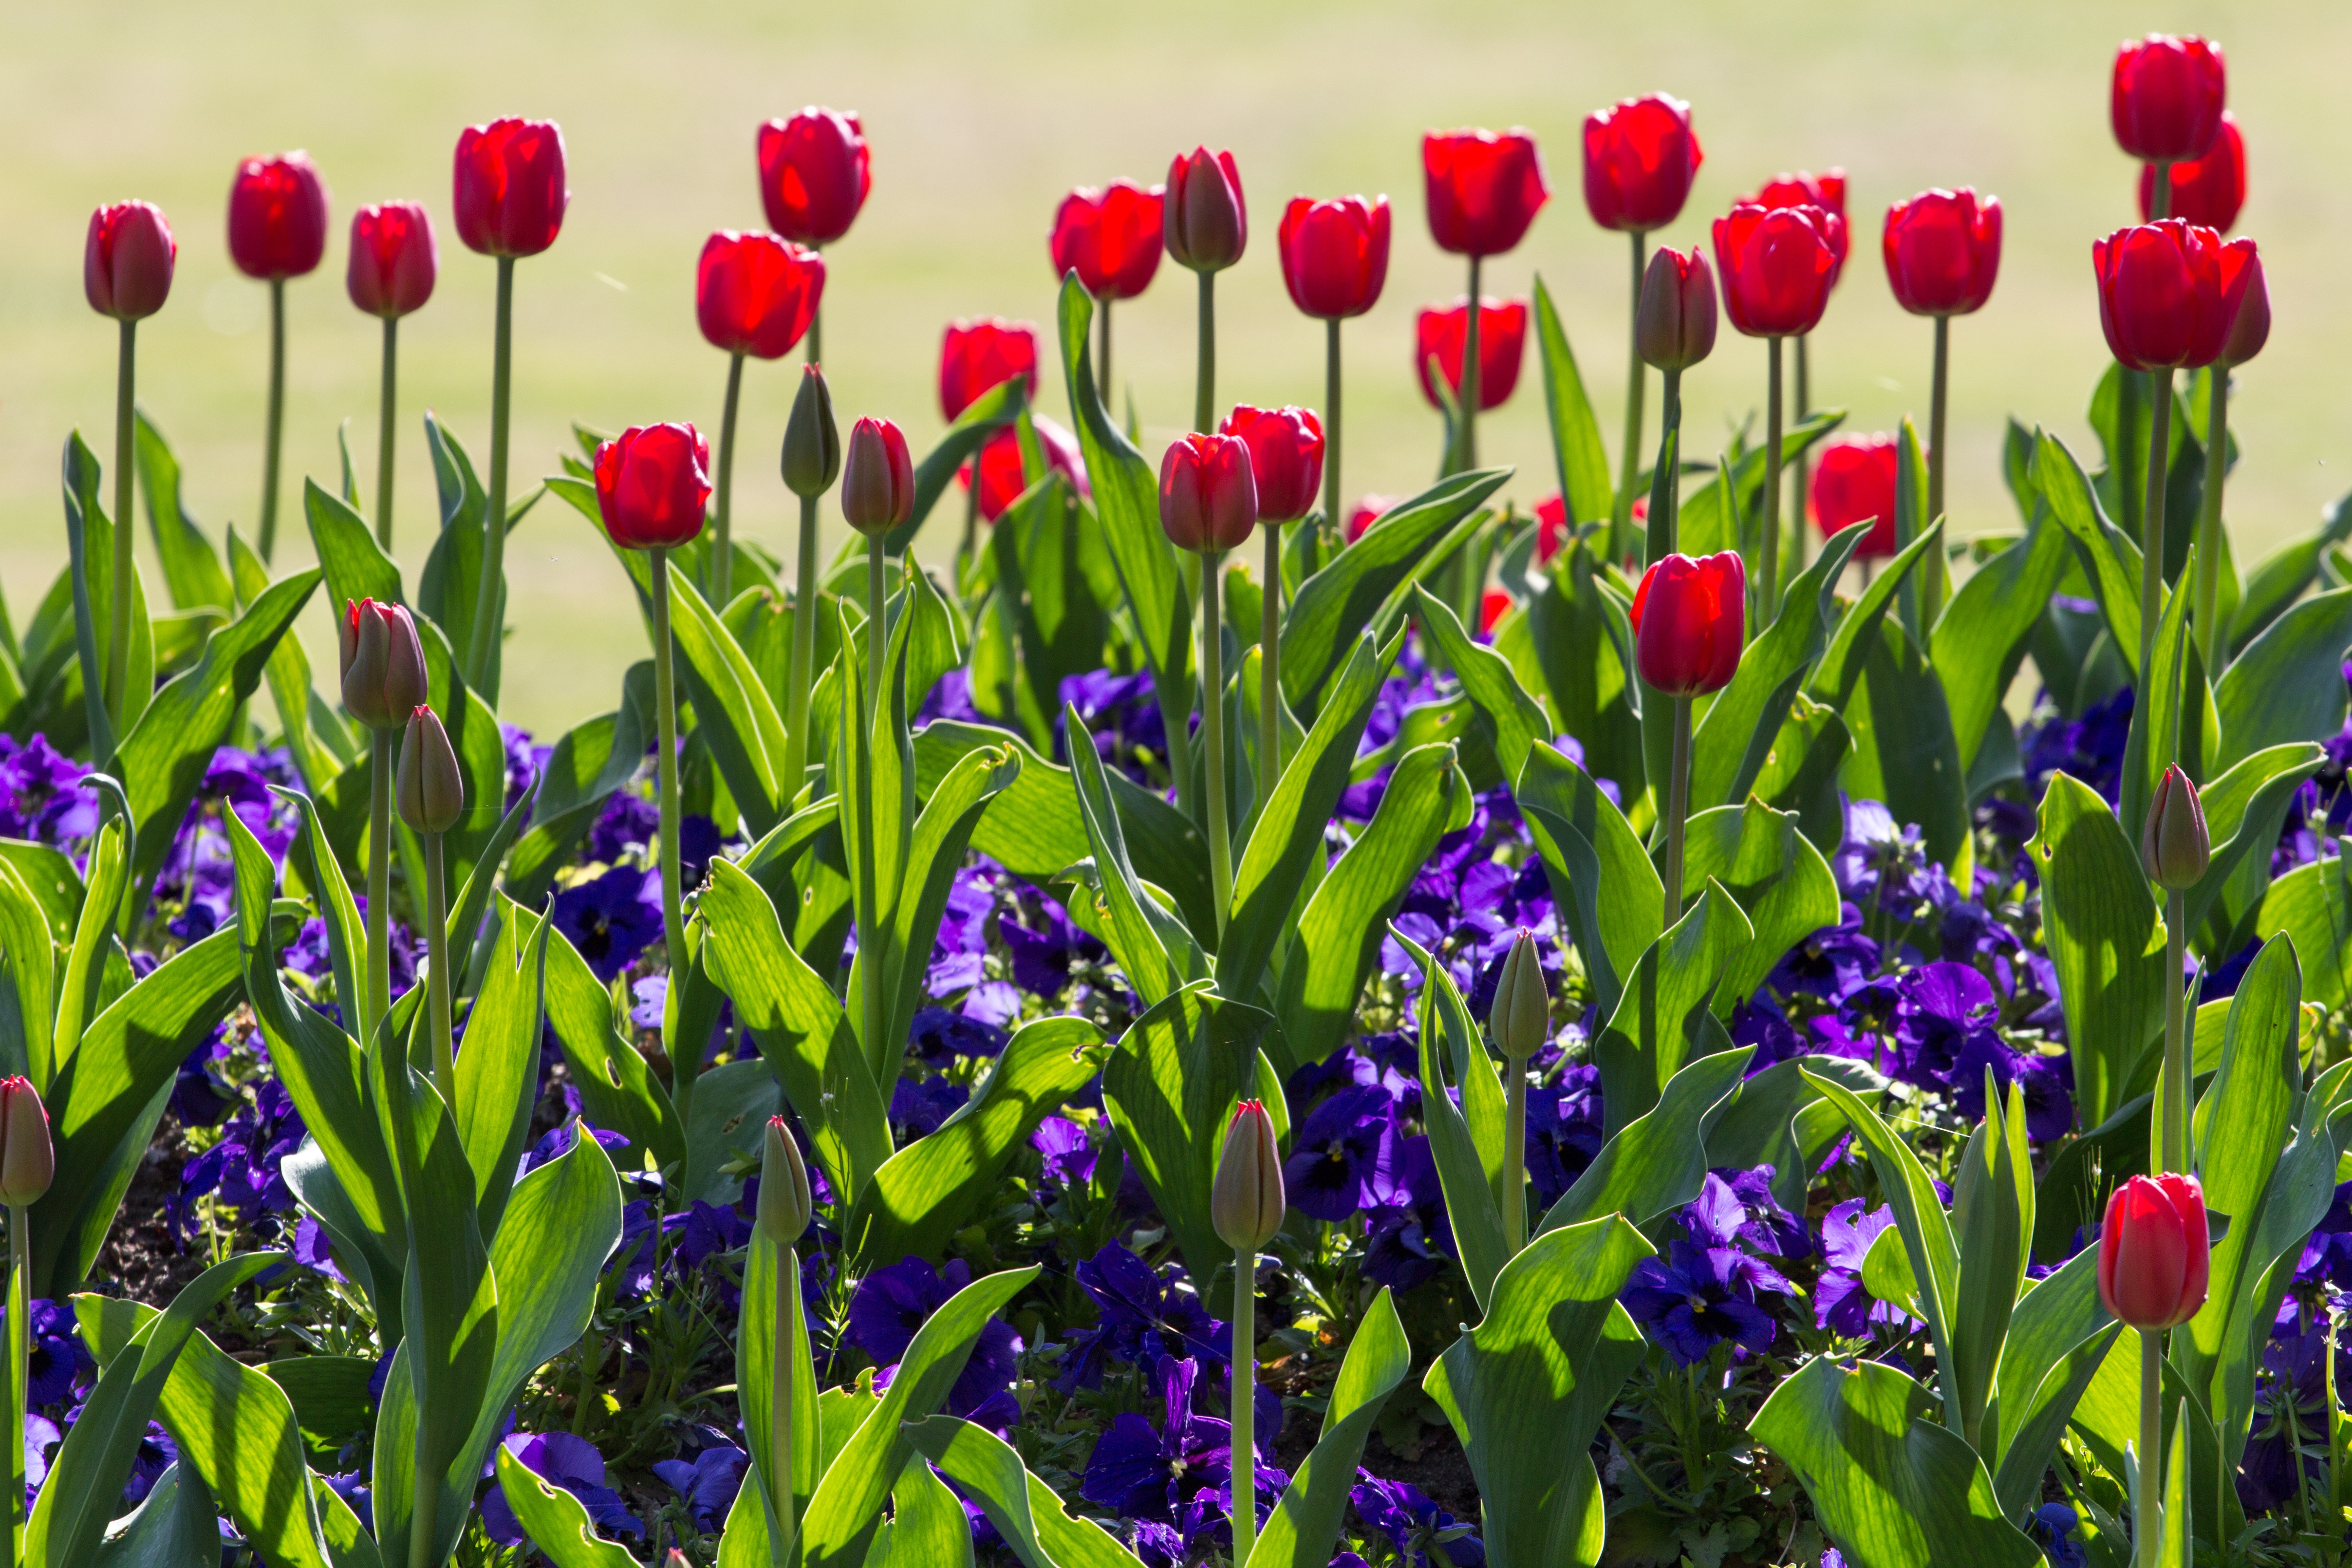
light, plant, flower, tulip, spring, red, botany, colorful, flowers, tulips, public record, flowering plant, land plant